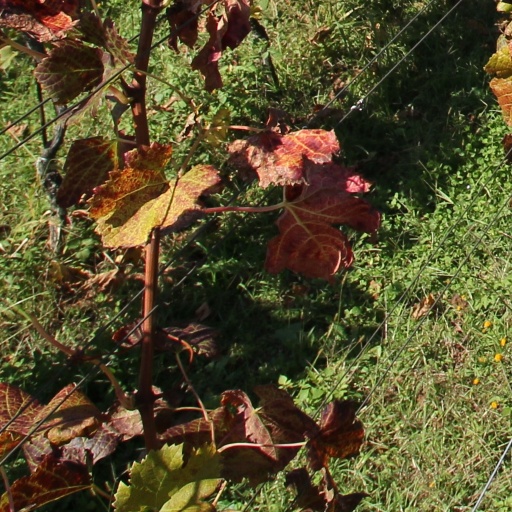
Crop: grape